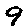
Label: 9